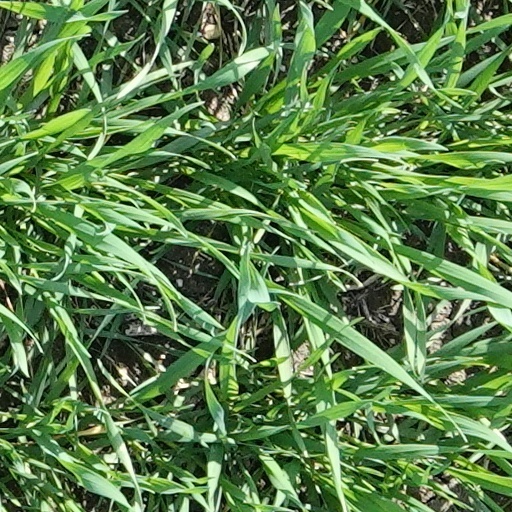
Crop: wheat